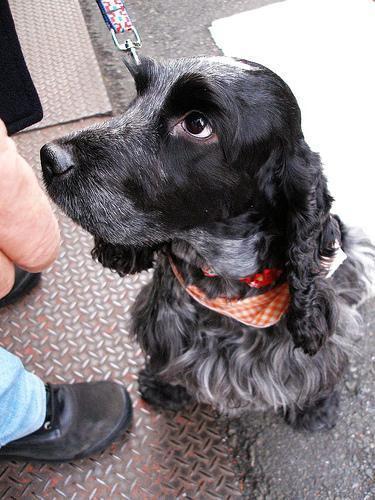
cocker_spaniel